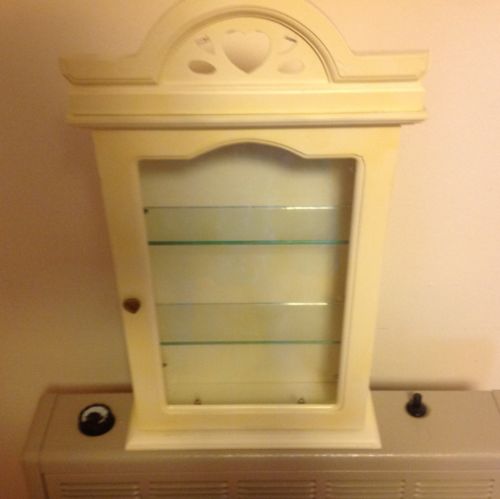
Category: cabinet